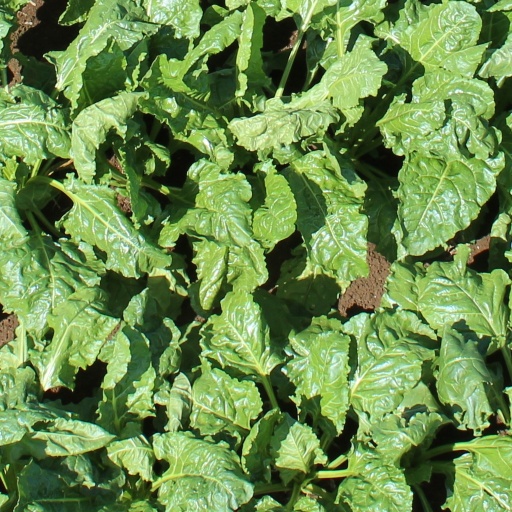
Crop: sugar beet